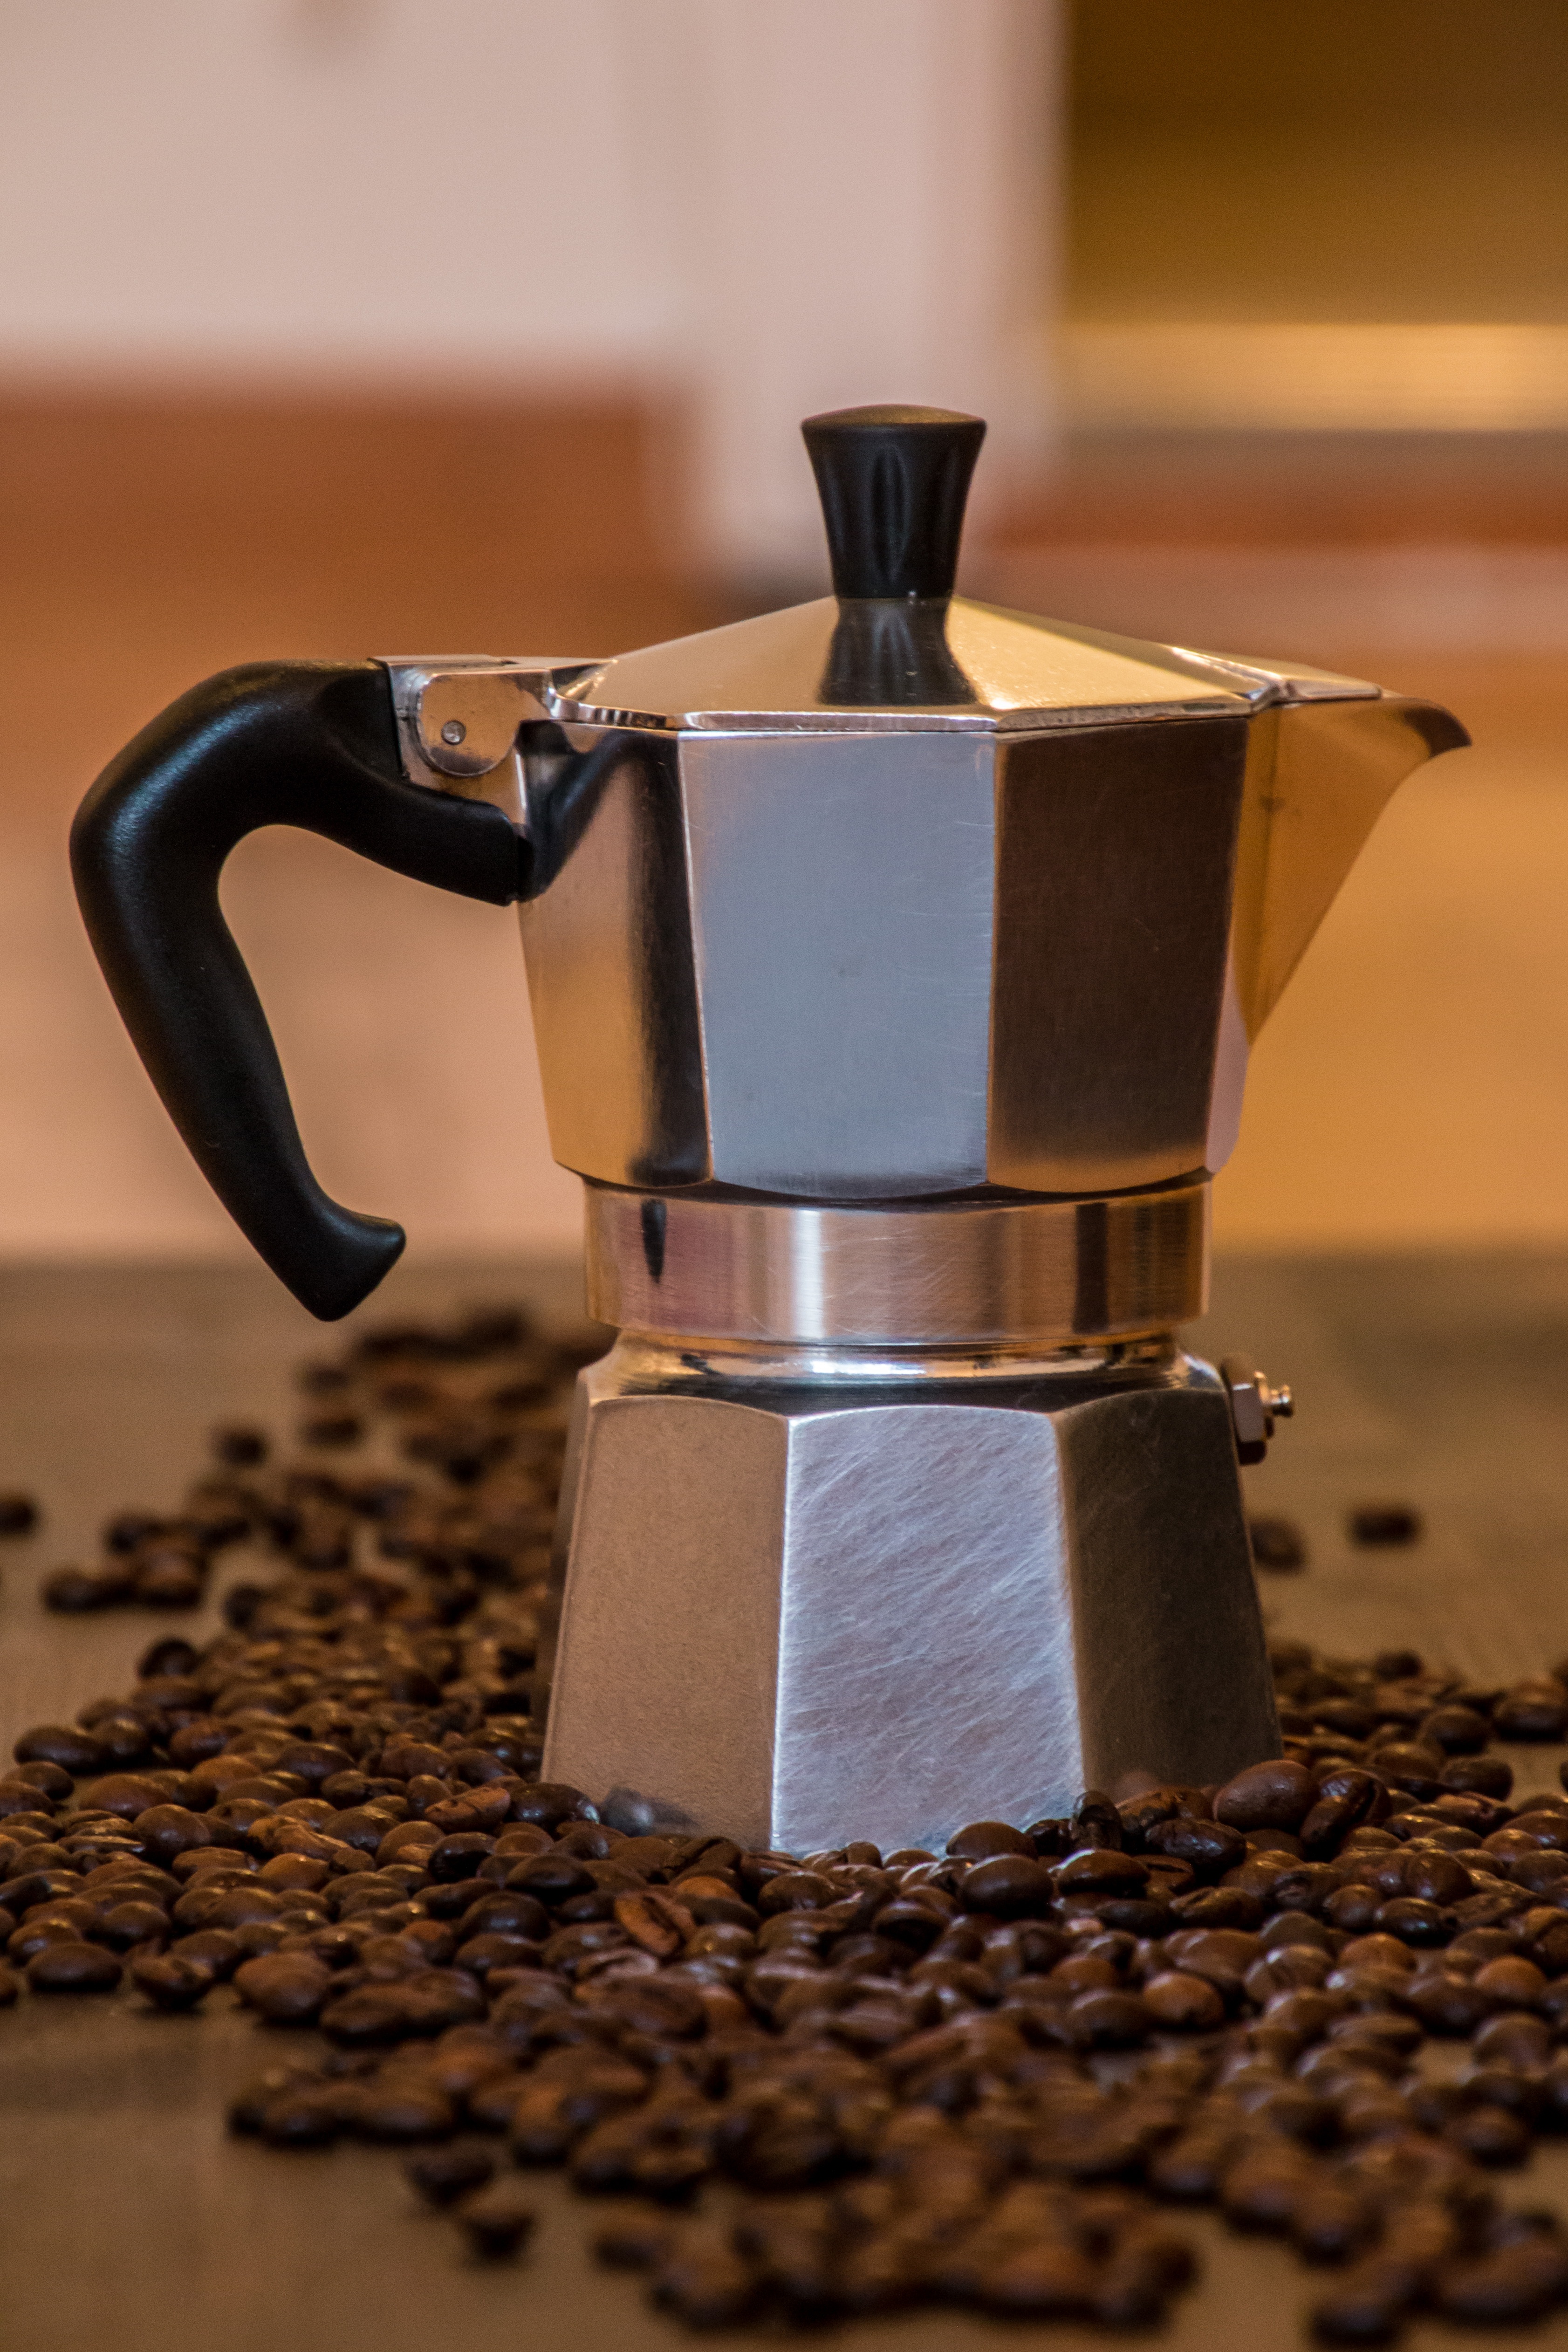
cafe, coffee, tea, aroma, cup, brown, italy, drink, breakfast, espresso, lighting, coffee cup, caffeine, art, beans, coffee beans, coffee mugs, stimulant, coffee drink, coffee hour, italian coffee, make coffee, old coffee maker, old italian coffee machine, preparing coffee